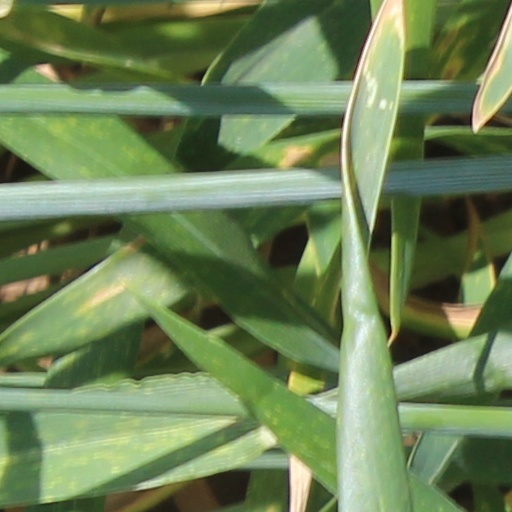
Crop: wheat